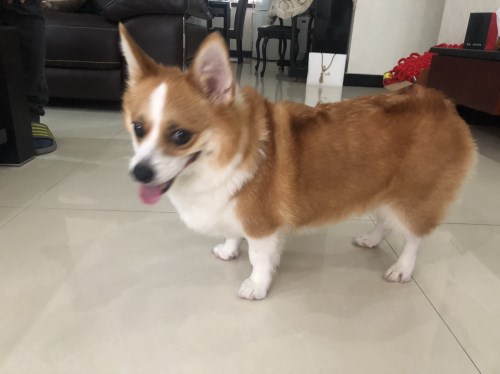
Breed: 2909-n000116-Cardigan